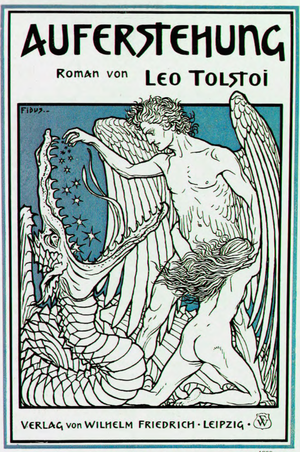
Fidus est un peintre, illustrateur et écrivain allemand, inspiré par le Jugendstil et le mouvement völkisch. Il est élève de Karl Wilhelm Diefenbach et partisan de la Lebensreform.